Model lipid bilayer

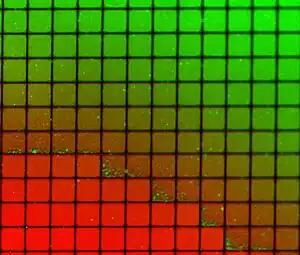
Fluorescence micrograph of a supported bilayer on a substrate that has been patterned with a corral. This substrate was then sequentially exposed to two different populations of lipids (dyed red and green). Although the populations were kept largely separated there was some intermixing at the interface as seen from the color gradient.

Another important capability of supported bilayers is the ability to pattern the surface to produce multiple isolated regions on the same substrate. This phenomenon was first demonstrated using scratches or metallic “corrals” to prevent mixing between adjacent regions while still allowing free diffusion within any one region. Later work extended this concept by integrating microfluidics to demonstrate that stable composition gradients could be formed in bilayers, potentially allowing massively parallel studies of phase segregation, molecular binding and cellular response to artificial lipid membranes. Creative utilization of the corral concept has also allowed studies of the dynamic reorganization of membrane proteins at the synaptic interface.